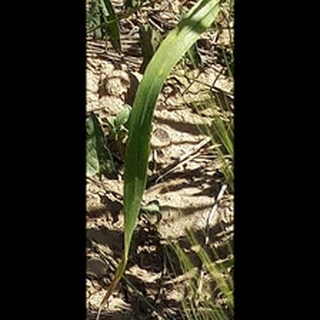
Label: healthy_wheat